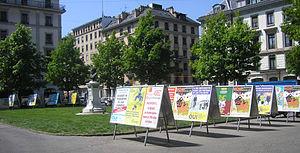
Affiches électorales à Genève, Place des Alpes
Les Pâquis sont un quartier de Genève situé sur la rive droite du lac Léman édifié à partir de 1855.
Le fédéralisme suisse donne une très large autonomie aux cantons suisses. Ainsi, chaque canton dispose d'une constitution propre. Les droits politiques notamment peuvent varier assez sensiblement d'un canton à l'autre, voire d'une commune à l'autre.